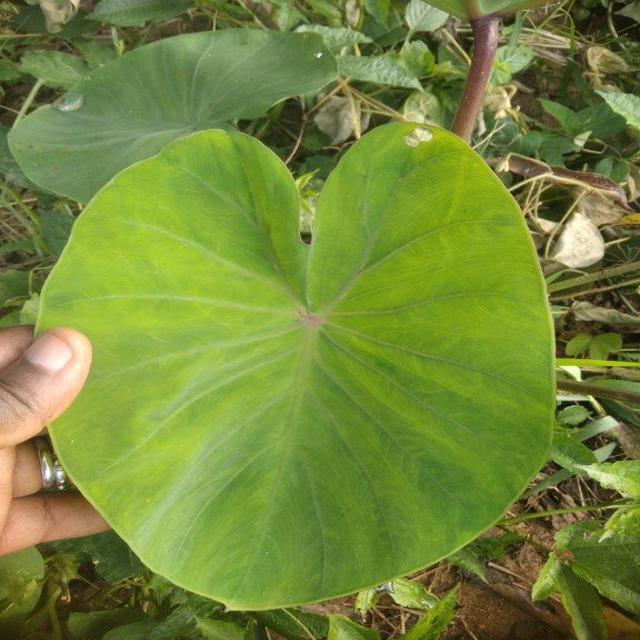
Label: Healthy